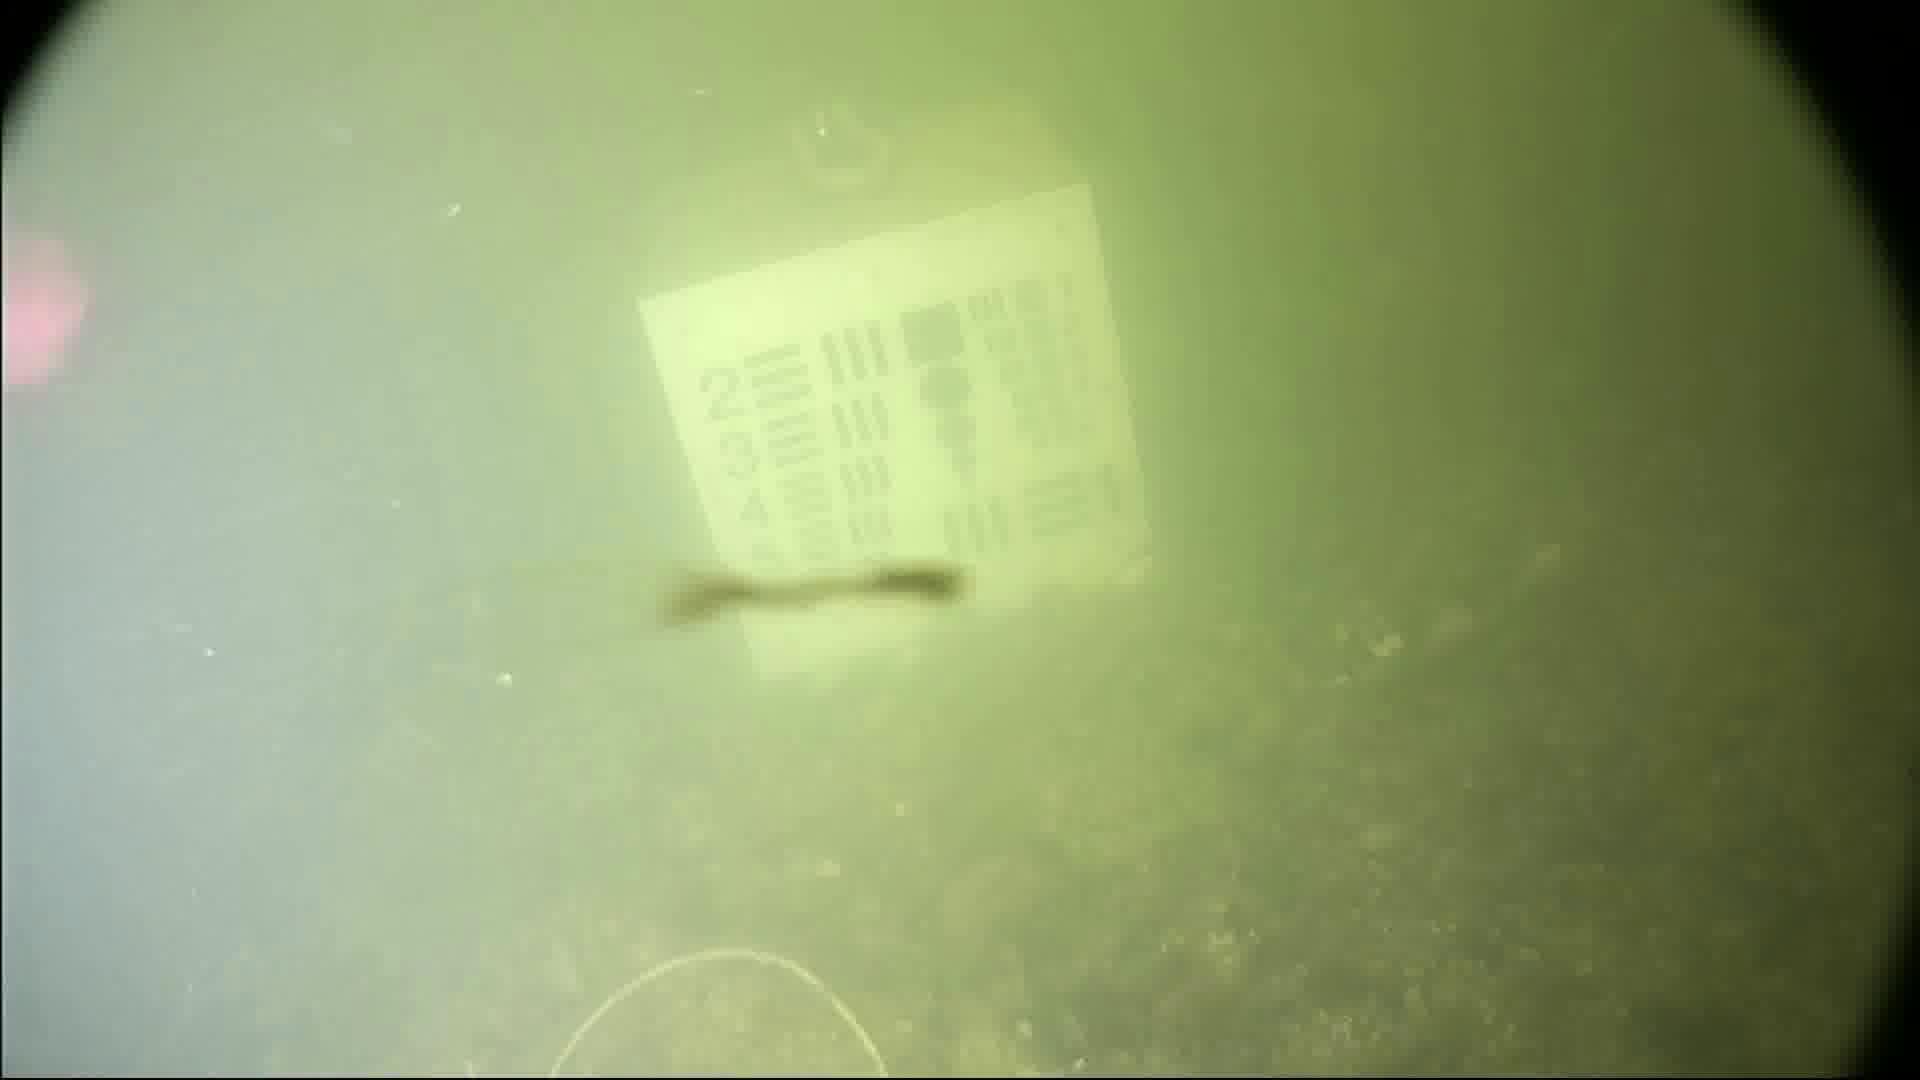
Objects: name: fish
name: crab